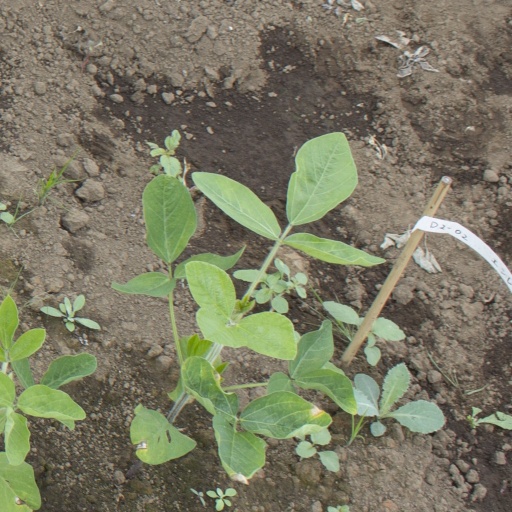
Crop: soybean